Hans Duhm

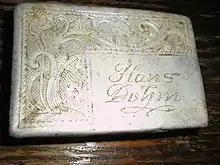
Hans Duhm

Hans Duhm (12 August 1878, Göttingen – 4 January 1946) was a German–Swiss chess master.